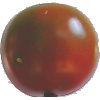
Label: Tomato Maroon 1